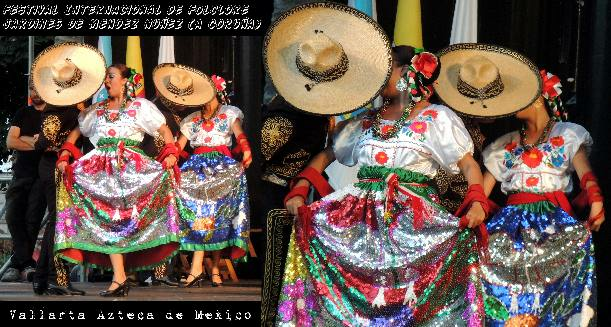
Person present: Yes